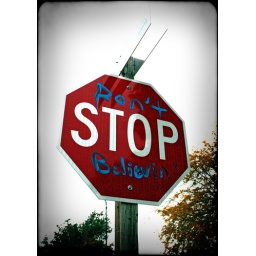
some 'defacing' on a street near our house